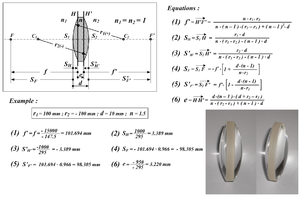
Optisk linse
En optisk linse er et legeme, der er gennemsigtigt over for lys af den eller de bølgelængder, den skal bruges til. På grund af refraktion vil passerende lys blive afbøjet, og ved at give linsen en bestemt geometrisk udformning kan man få lysstråler samlet eller spredt på bestemte måder. Linser bruges f.eks. i en lup eller i optiske mikroskoper til at forstørre billedet af et objekt, mens man i briller bruger linser til at kompensere for manglende eller "overskydende" lysafbøjning i øjets naturlige linse.